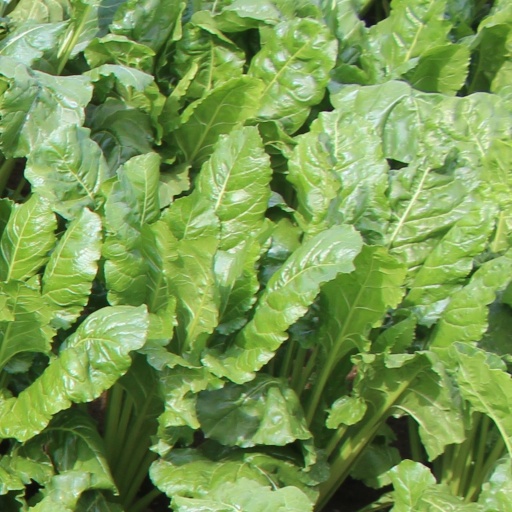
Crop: sugar beet